Valkyrie (Marvel Comics)

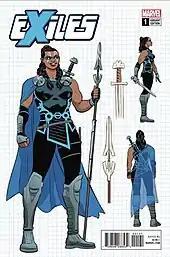
The MCU-inspired version of Valkyrie on a variant cover of "Exiles" vol. 3 #1 (June 2018). Art by Javier Rodriguez.

In January 2018, Marvel announced that a version of Valkyrie inspired by Tessa Thompson's portrayal of the character in "" would join the Exiles in a series by writer Saladin Ahmed and artist Javier Rodriguez. Ahmed said, "Though she's not technically from the Marvel Cinematic Universe reality, she's basically the literalization of the larger-than-her-physical-frame swagger that Tessa Thompson displayed in "Thor: Ragnarok", turned up to 11."